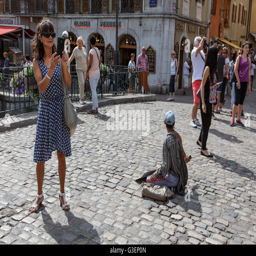
a tourist takes photos standing beside a beggar